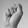
ASL letter: S